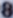
Number: 8